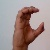
The image shows a hand gesture representing the letter 'C' in Indian Sign Language.